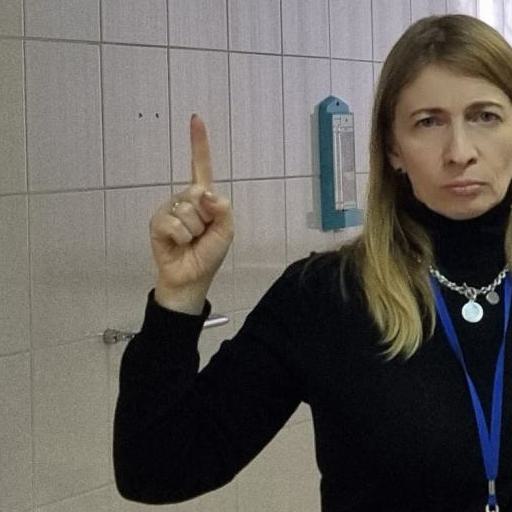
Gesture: one